Blue Mountains Library

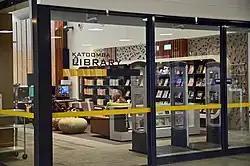
Katoomba Library

The Blue Mountains Library is a network of six branch libraries located within the City of Blue Mountains Council administrative area in New South Wales, Australia.